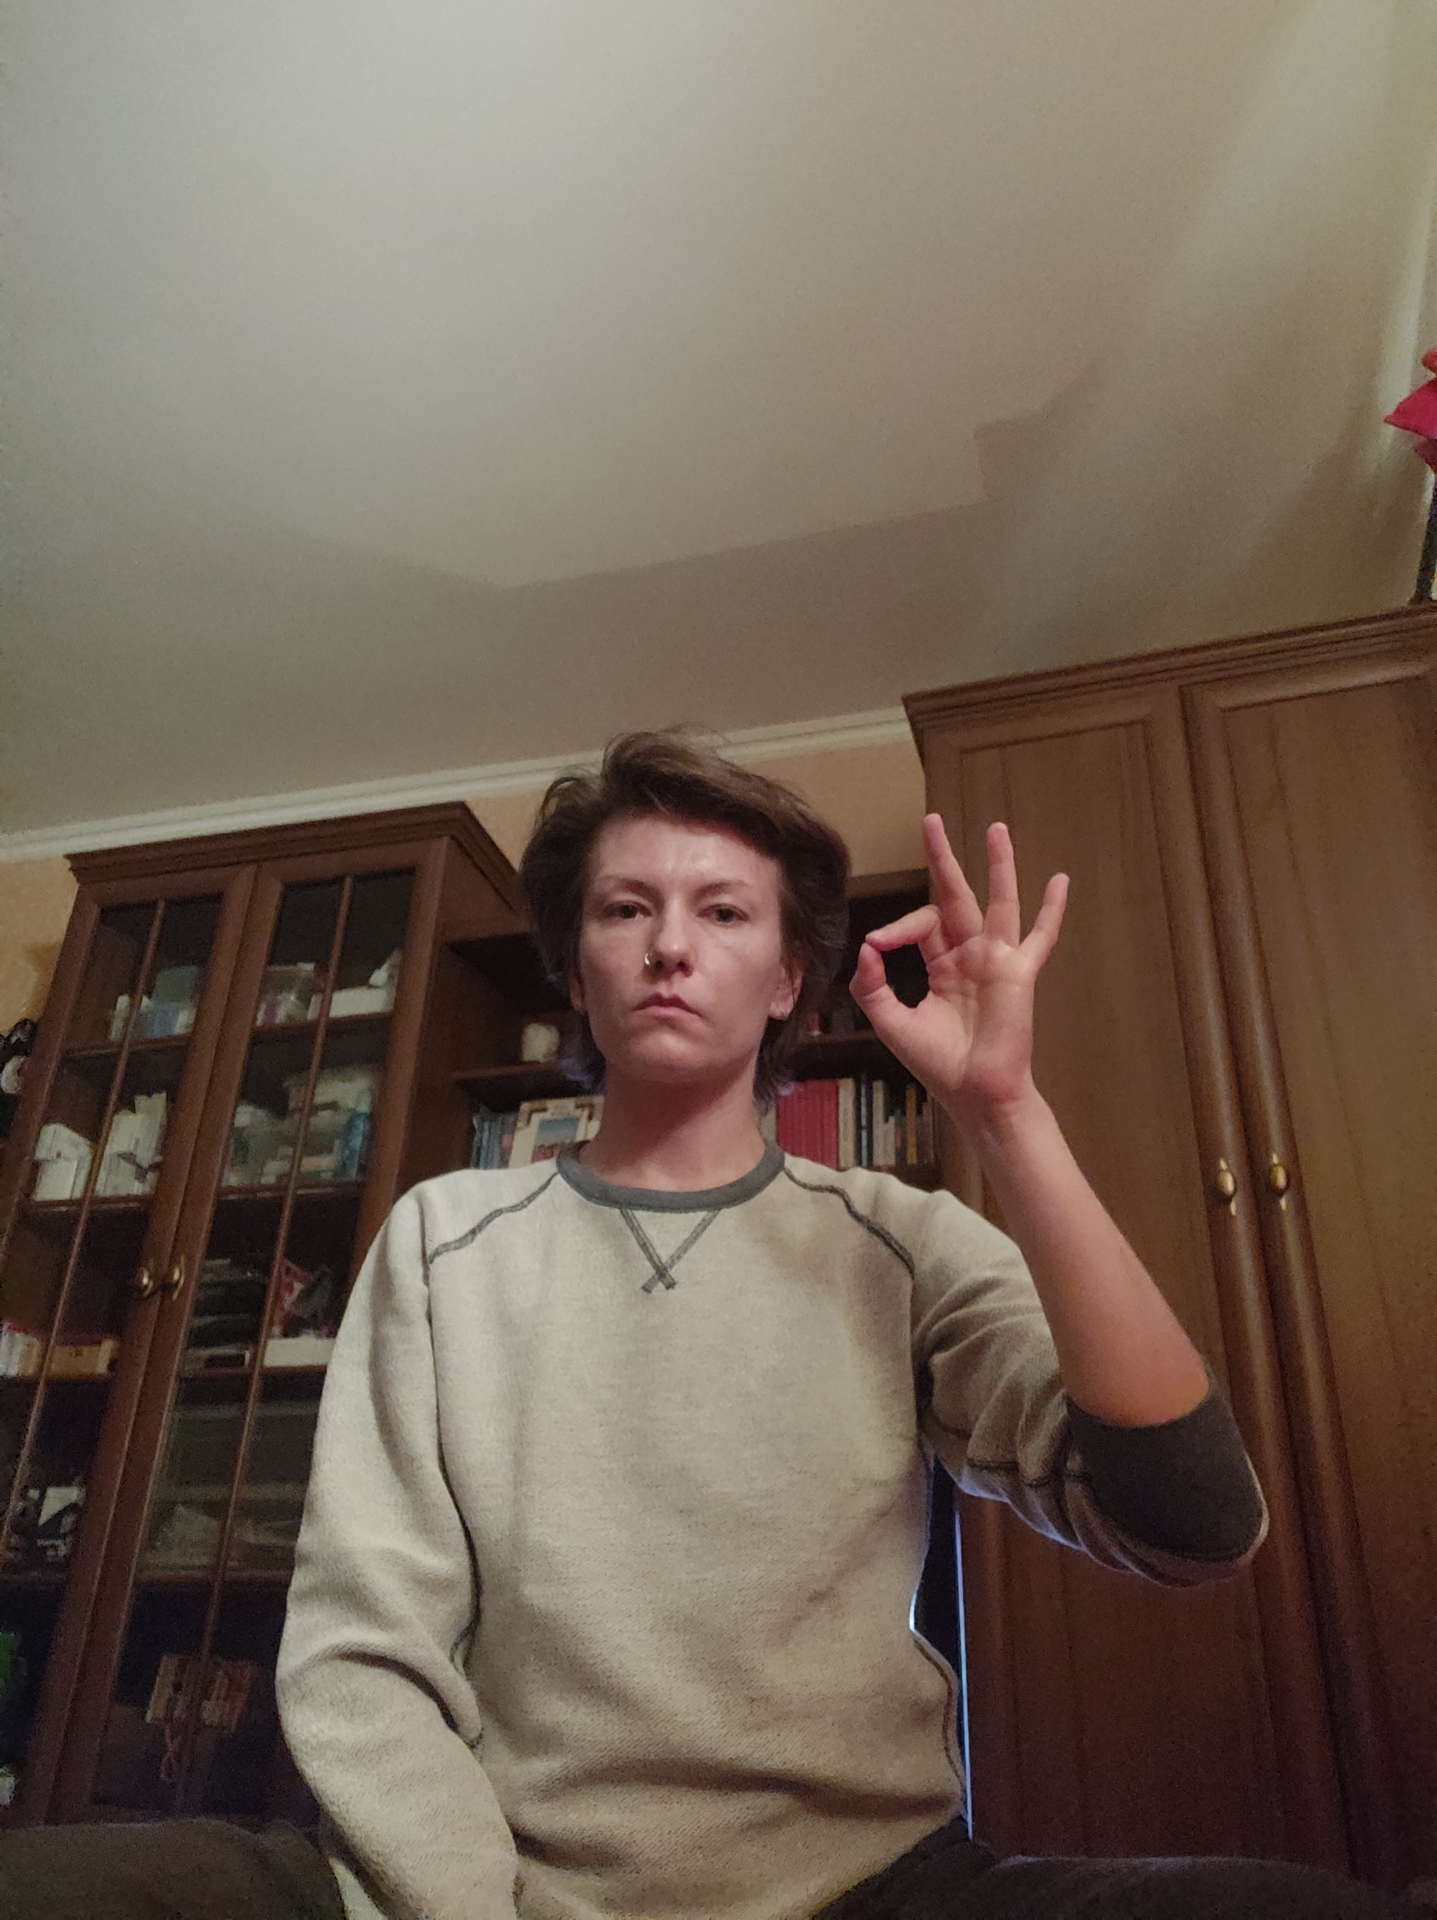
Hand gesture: ok